French corvette Sphinx (1829)

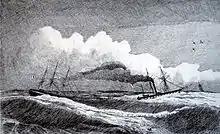
"Sphinx" towing the barge "Louqsor" ferrying the Louqsor Obelisk to France

In August 1832, under Lieutenant Sarlat, "Sphinx" sailed to Alexandria to rendezvous there with the barge "Louqsor", which was to load the Luxor Obelisk and bring it to Paris. After the complex loading of the obelisk, the ships departed on 1 April 1833. "Spinx" steamed at 4.5 knots with "Louqsor" in tow and reached Toulon on 10 May, where she had to spend 20 days in quarantine due to the fear of cholera. The ships arrived at Cherbourg on 12 August 1833.